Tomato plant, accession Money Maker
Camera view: horizontal (90 deg, fisheye); turntable rotation: 0 degrees
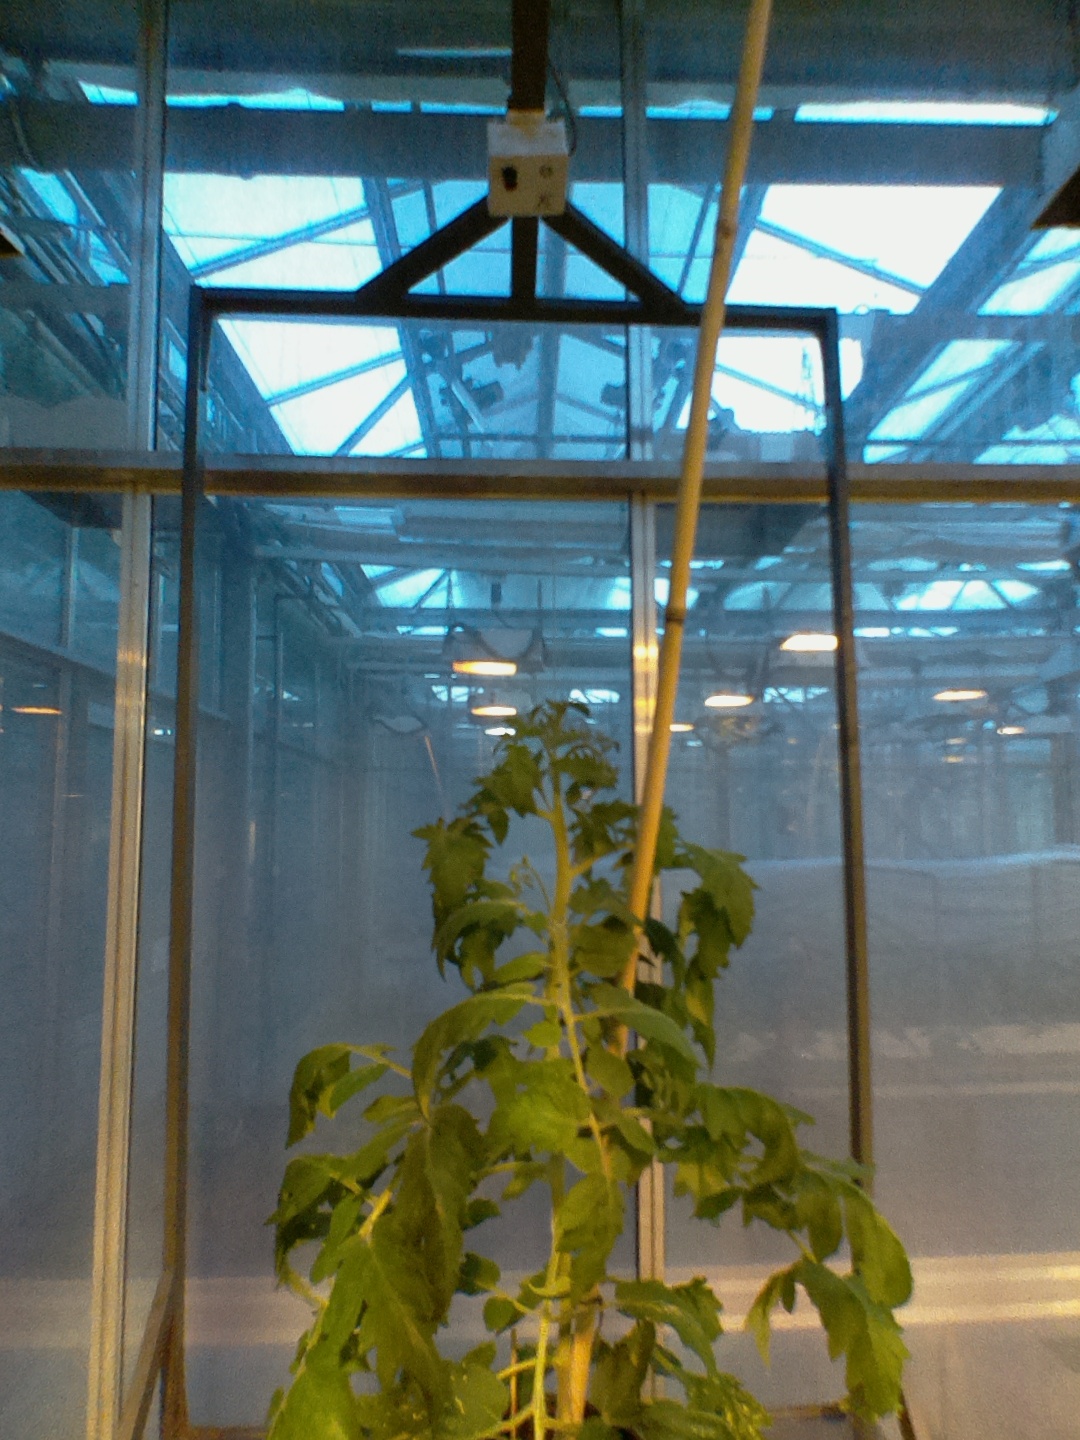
BBCH growth stage 60: First flowers open